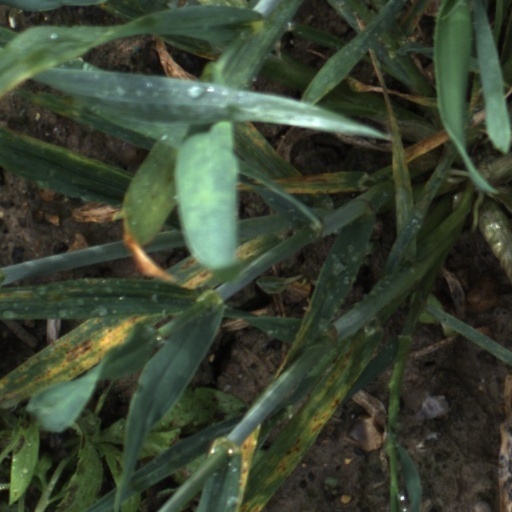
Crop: wheat